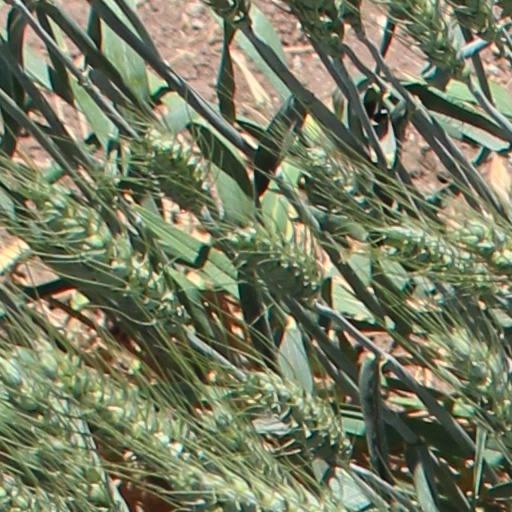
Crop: wheat